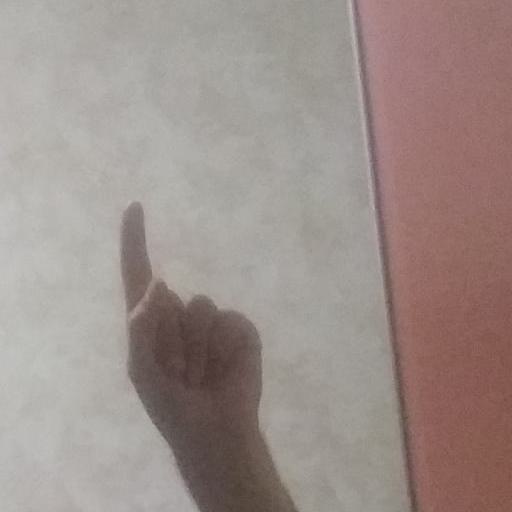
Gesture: one